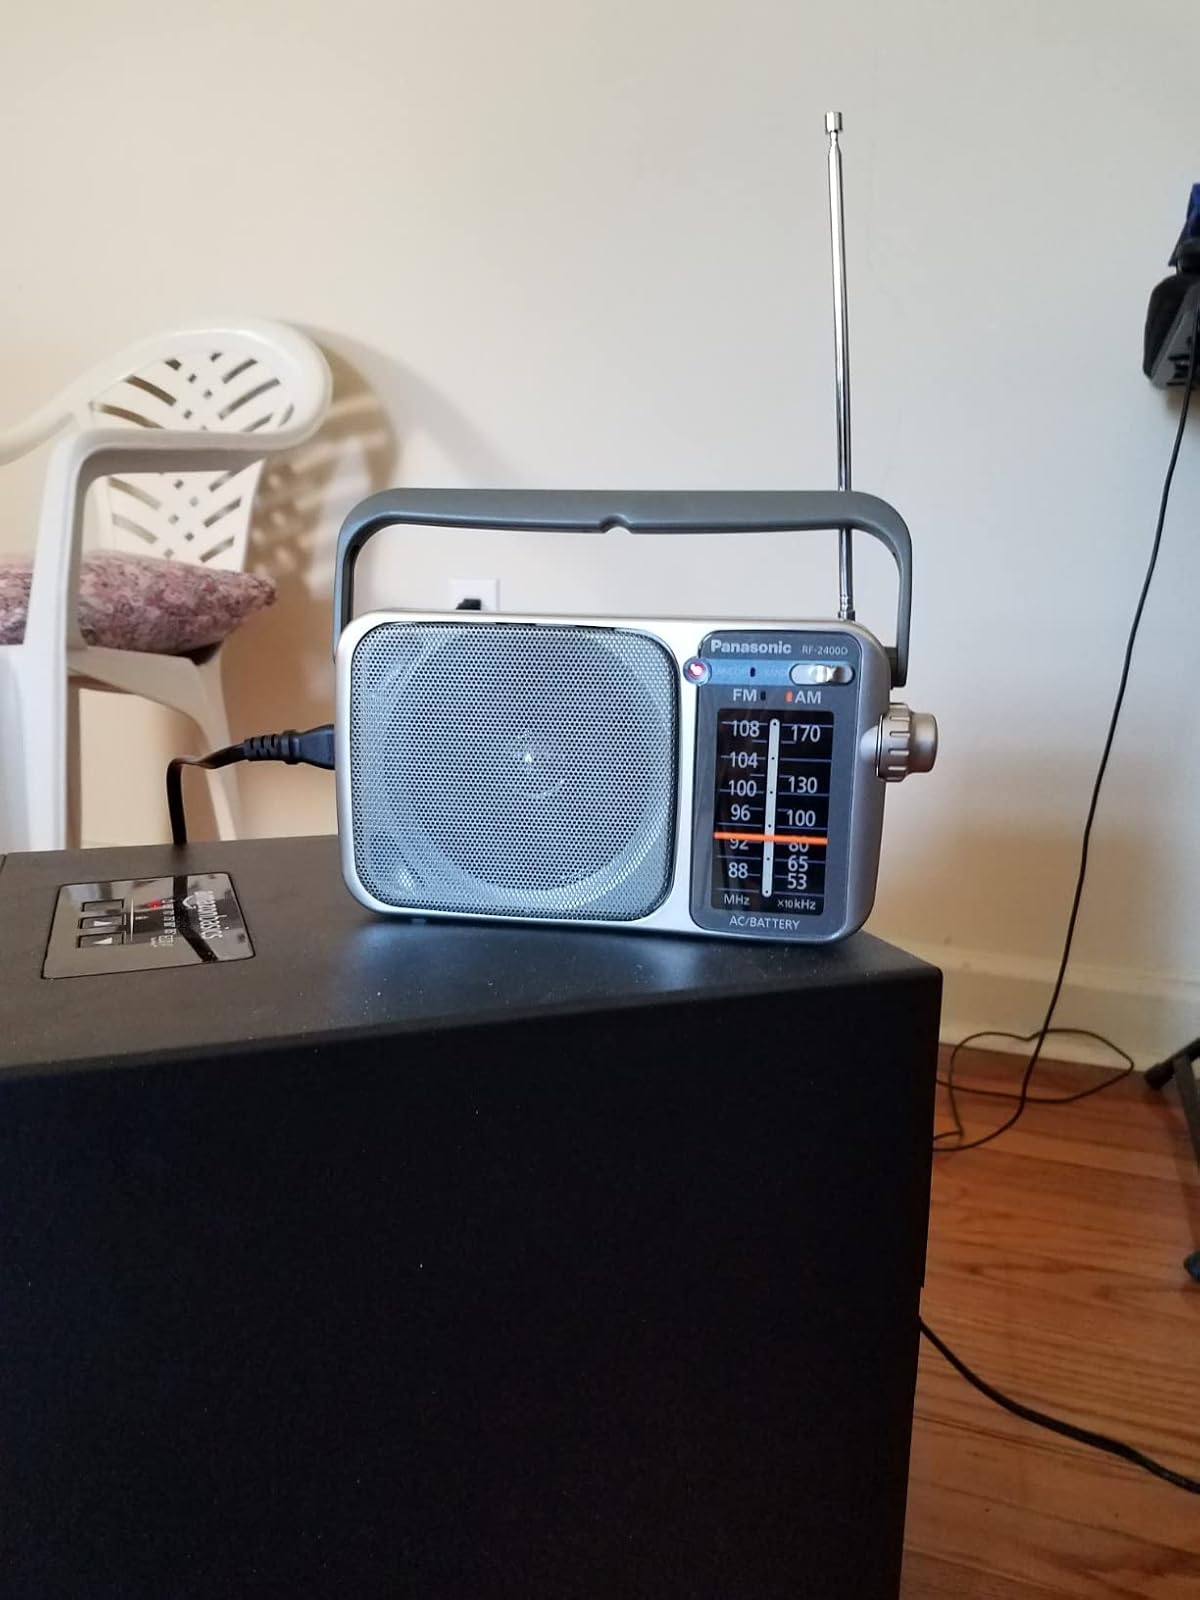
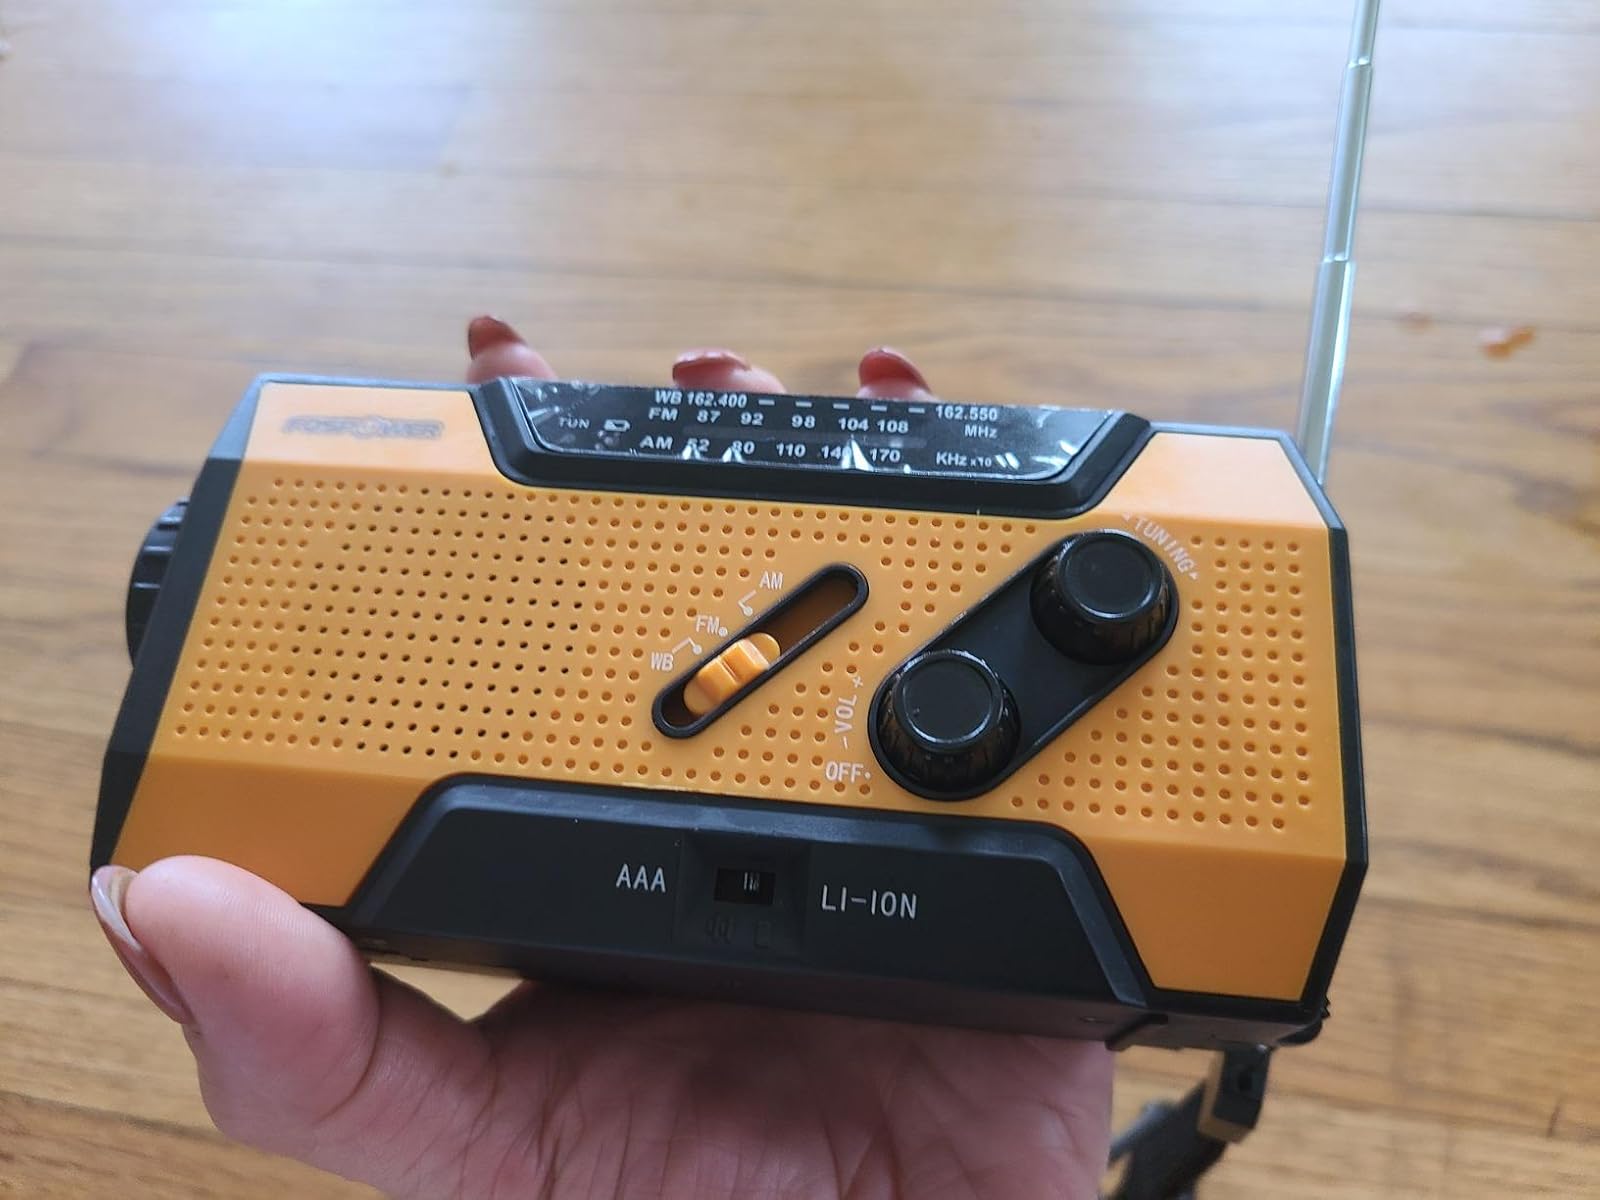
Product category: radio
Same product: no